Piccadilly Gardens (painting)

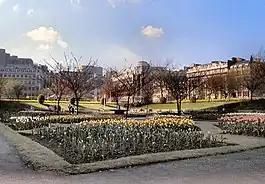
A 1979 photograph of Lowry's approximate viewpoint of Piccadilly Gardens, with the former sunken gardens (removed 2001)

The painting presents a view of Piccadilly Gardens from the south-east corner, next to Portland Street. Visible are the former sunken gardens, with people walking, sitting on benches, standing in groups, exercising dogs on leads, and pushing prams. In the centre of the gardens stands the Coronation Fountain, installed the year before Lowry painted this scene to commemorate the Coronation of Queen Elizabeth II.